Heybridge Basin

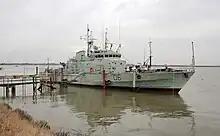
The retired fast attack boat the "Lowestoft Defender" moored in the Blackwater estuary at Heybridge Basin.

Heybridge Basin is where the Chelmer and Blackwater Navigation Canal merges into the tidal Blackwater Estuary, fed by the rivers Blackwater and Chelmer. The two rivers are joined by a lock which is regularly used by pleasure boats. The Basin was constructed in 1796. By 1799 there was a hamlet. Heybridge Basin was designated a conservation area on 21 January 1975. The conservation area has 8 grade II listed buildings.